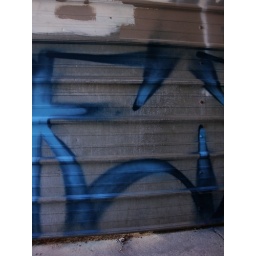
Baez in the BNSF Mill street bridge naperville